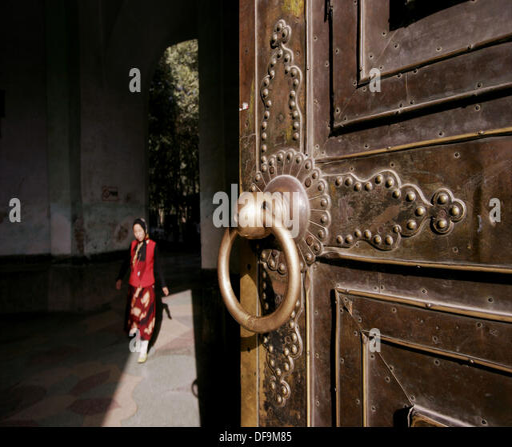
a closed up view of bronze covered gate